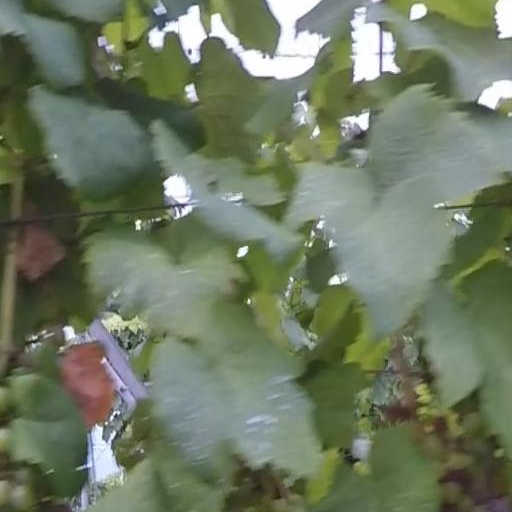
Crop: grape